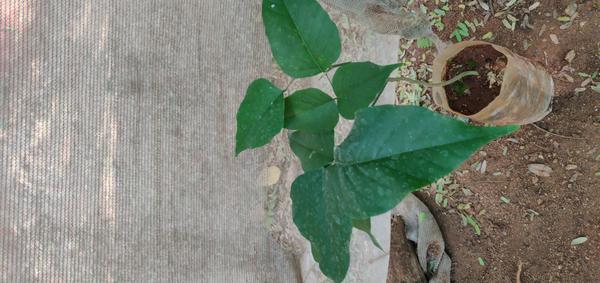
Plant: Honge